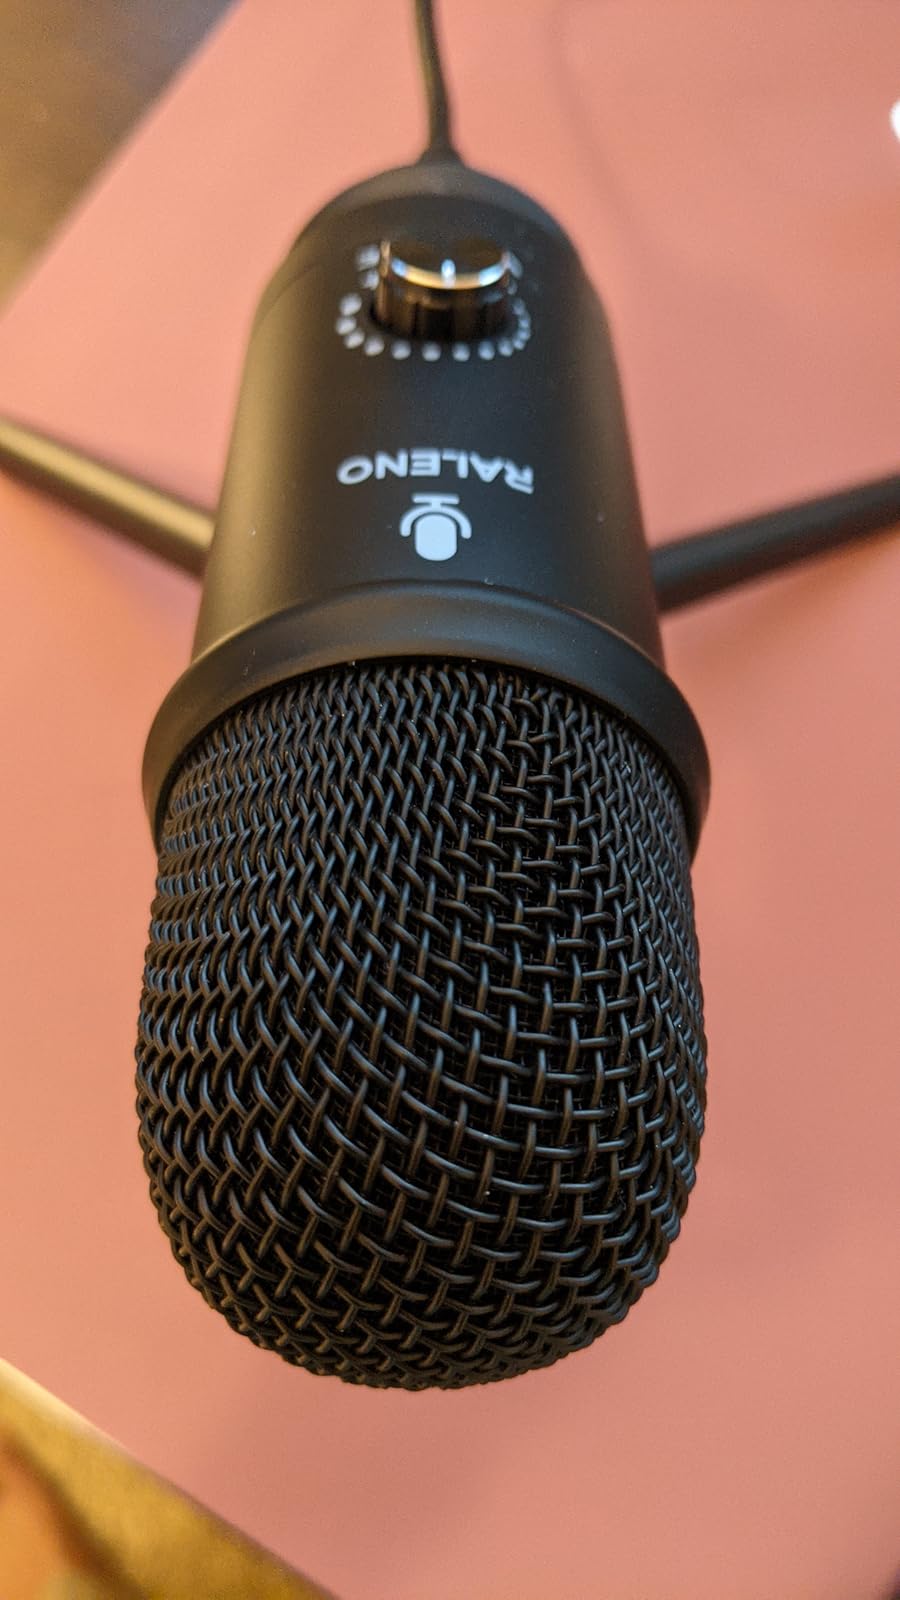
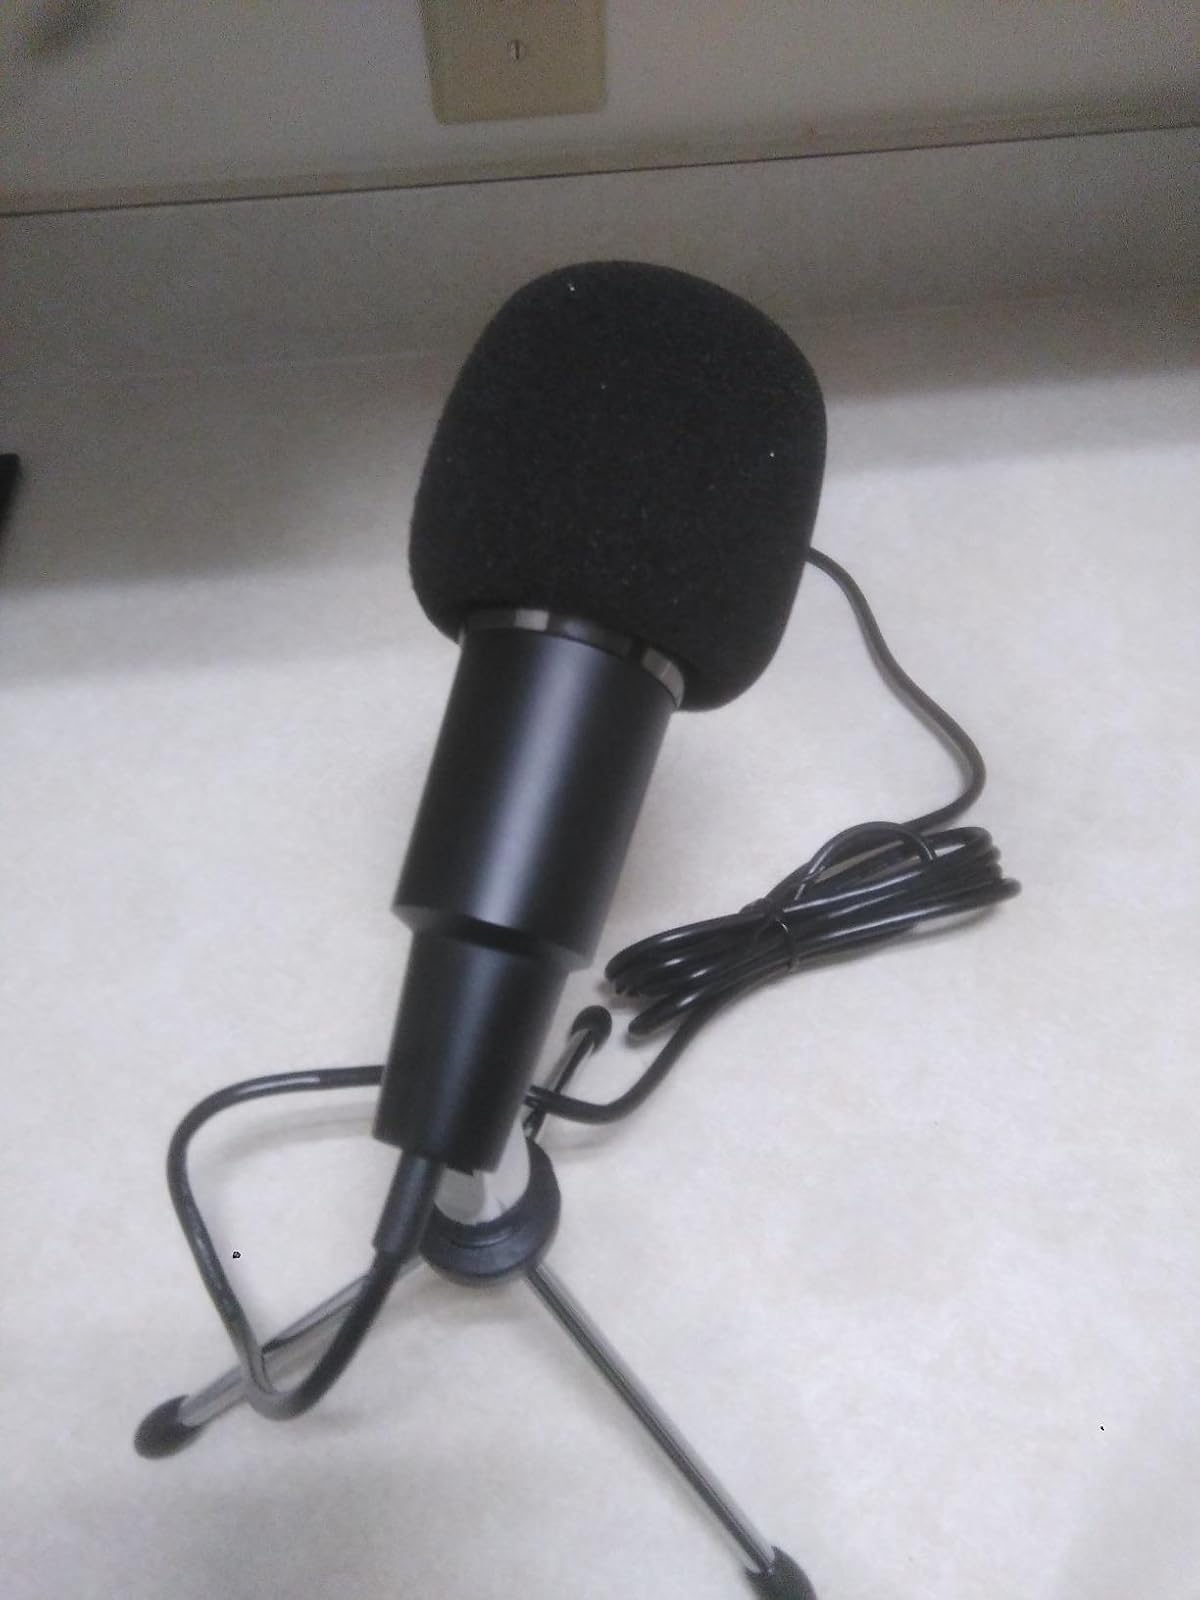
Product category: microphone
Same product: no